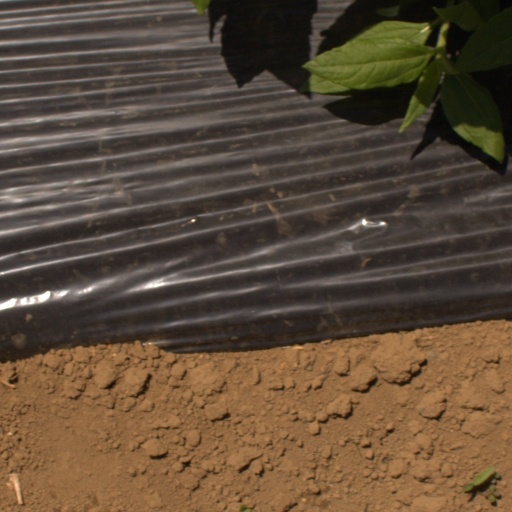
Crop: Jerusalem artichoke